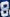
Number: 8